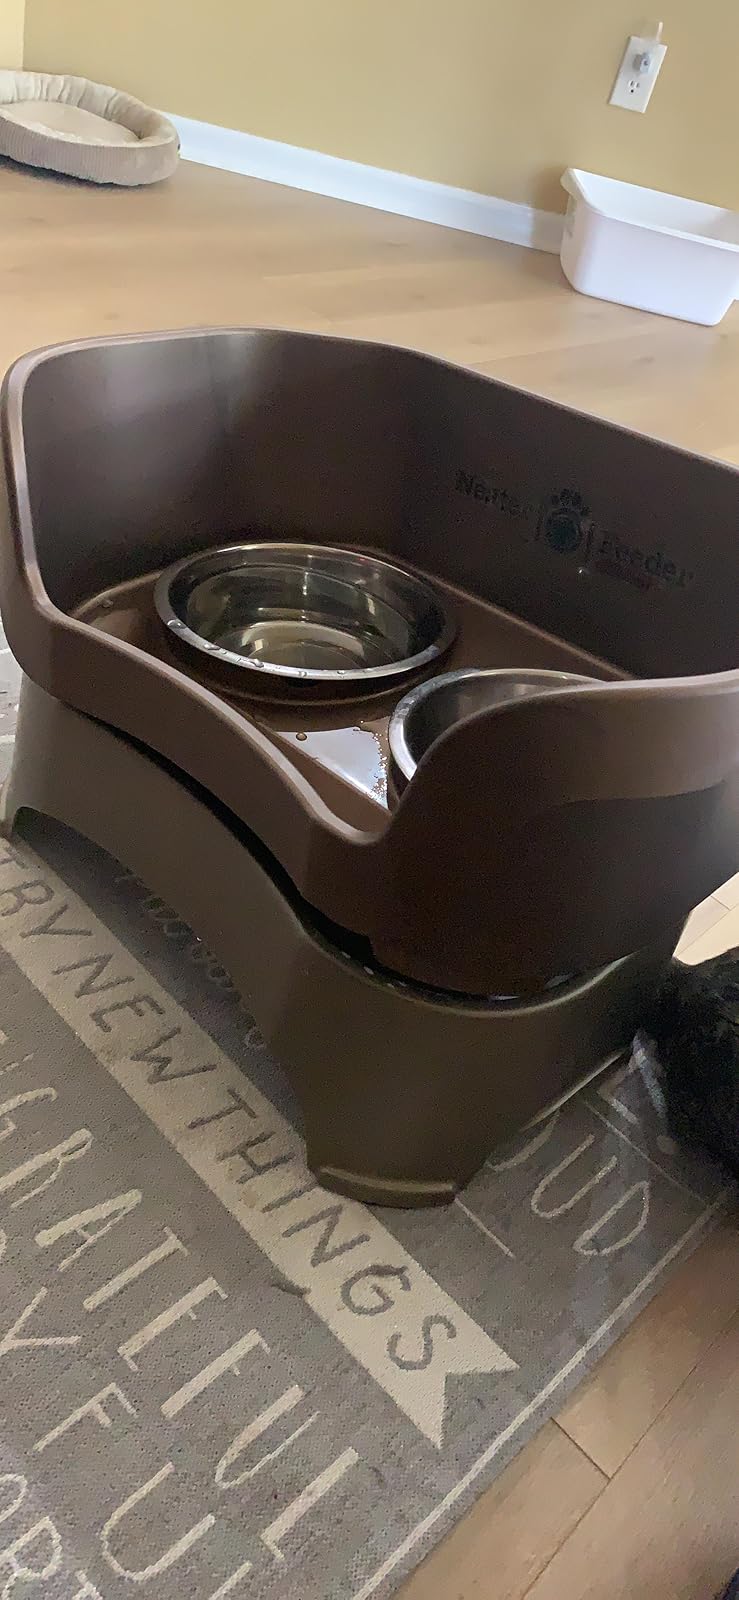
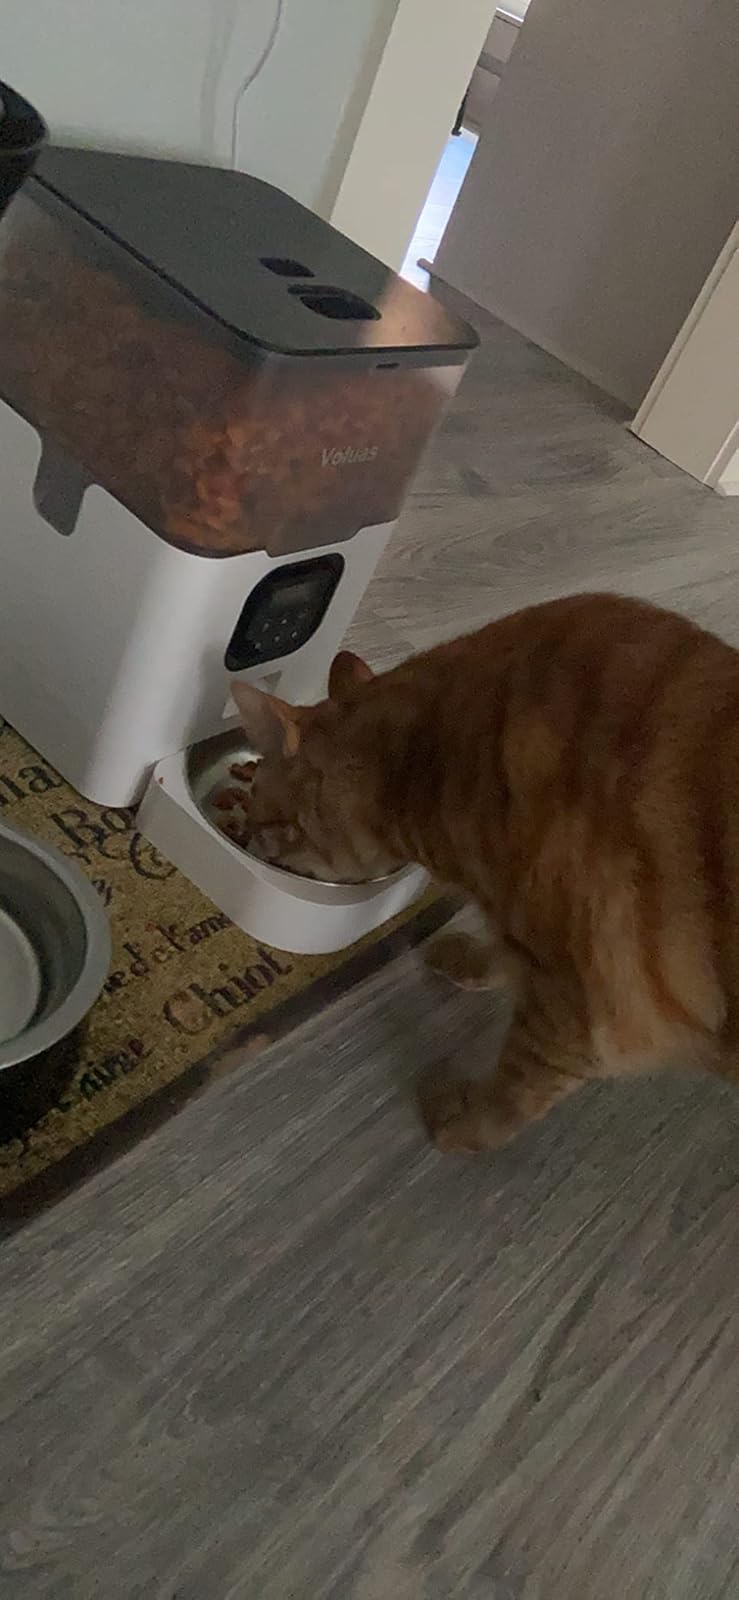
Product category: items_feeder
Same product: no